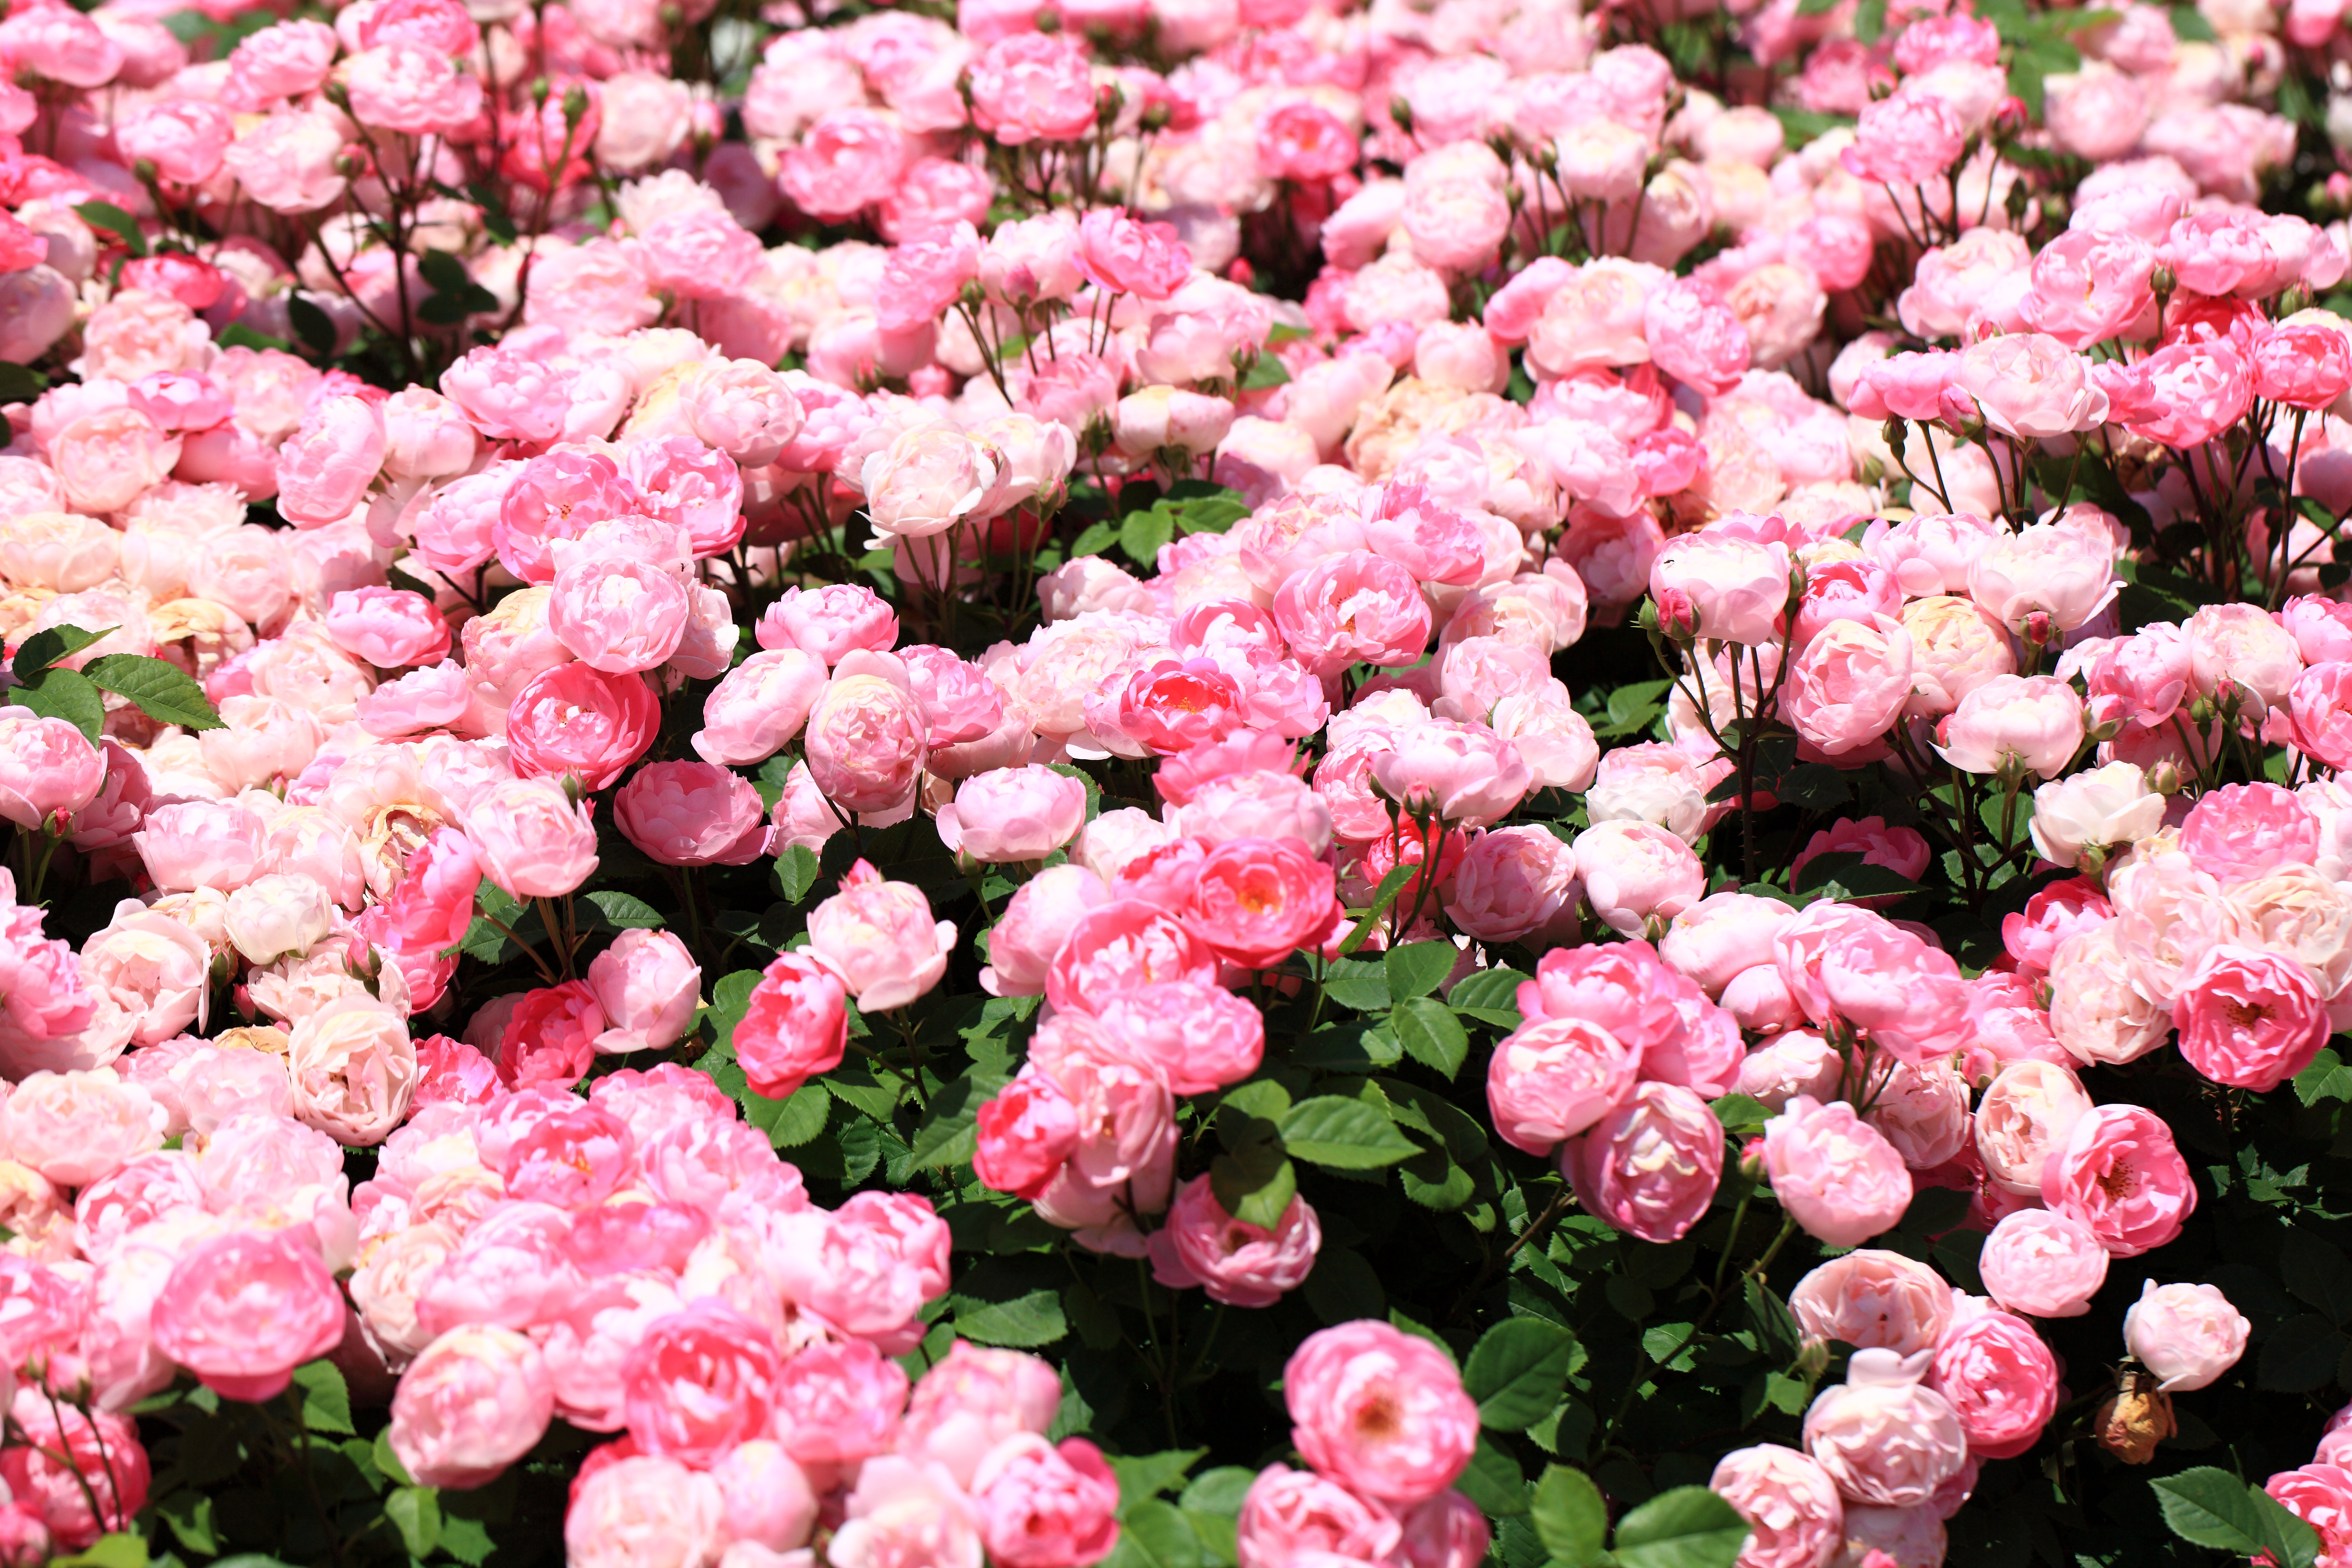
blossom, plant, flower, petal, rose, pattern, high, botany, pink, flora, background, shrub, rosa, wallpaper, 5d, hires, markii, hi, res, resolution, flowering plant, garden roses, annual plant, woody plant, land plant